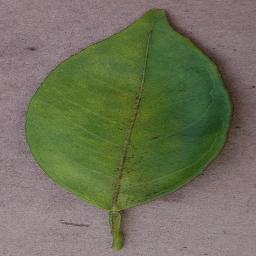
Label: Orange___Haunglongbing_(Citrus_greening)